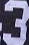
Number: 3